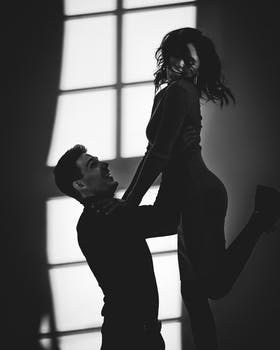
Label: No Watermark